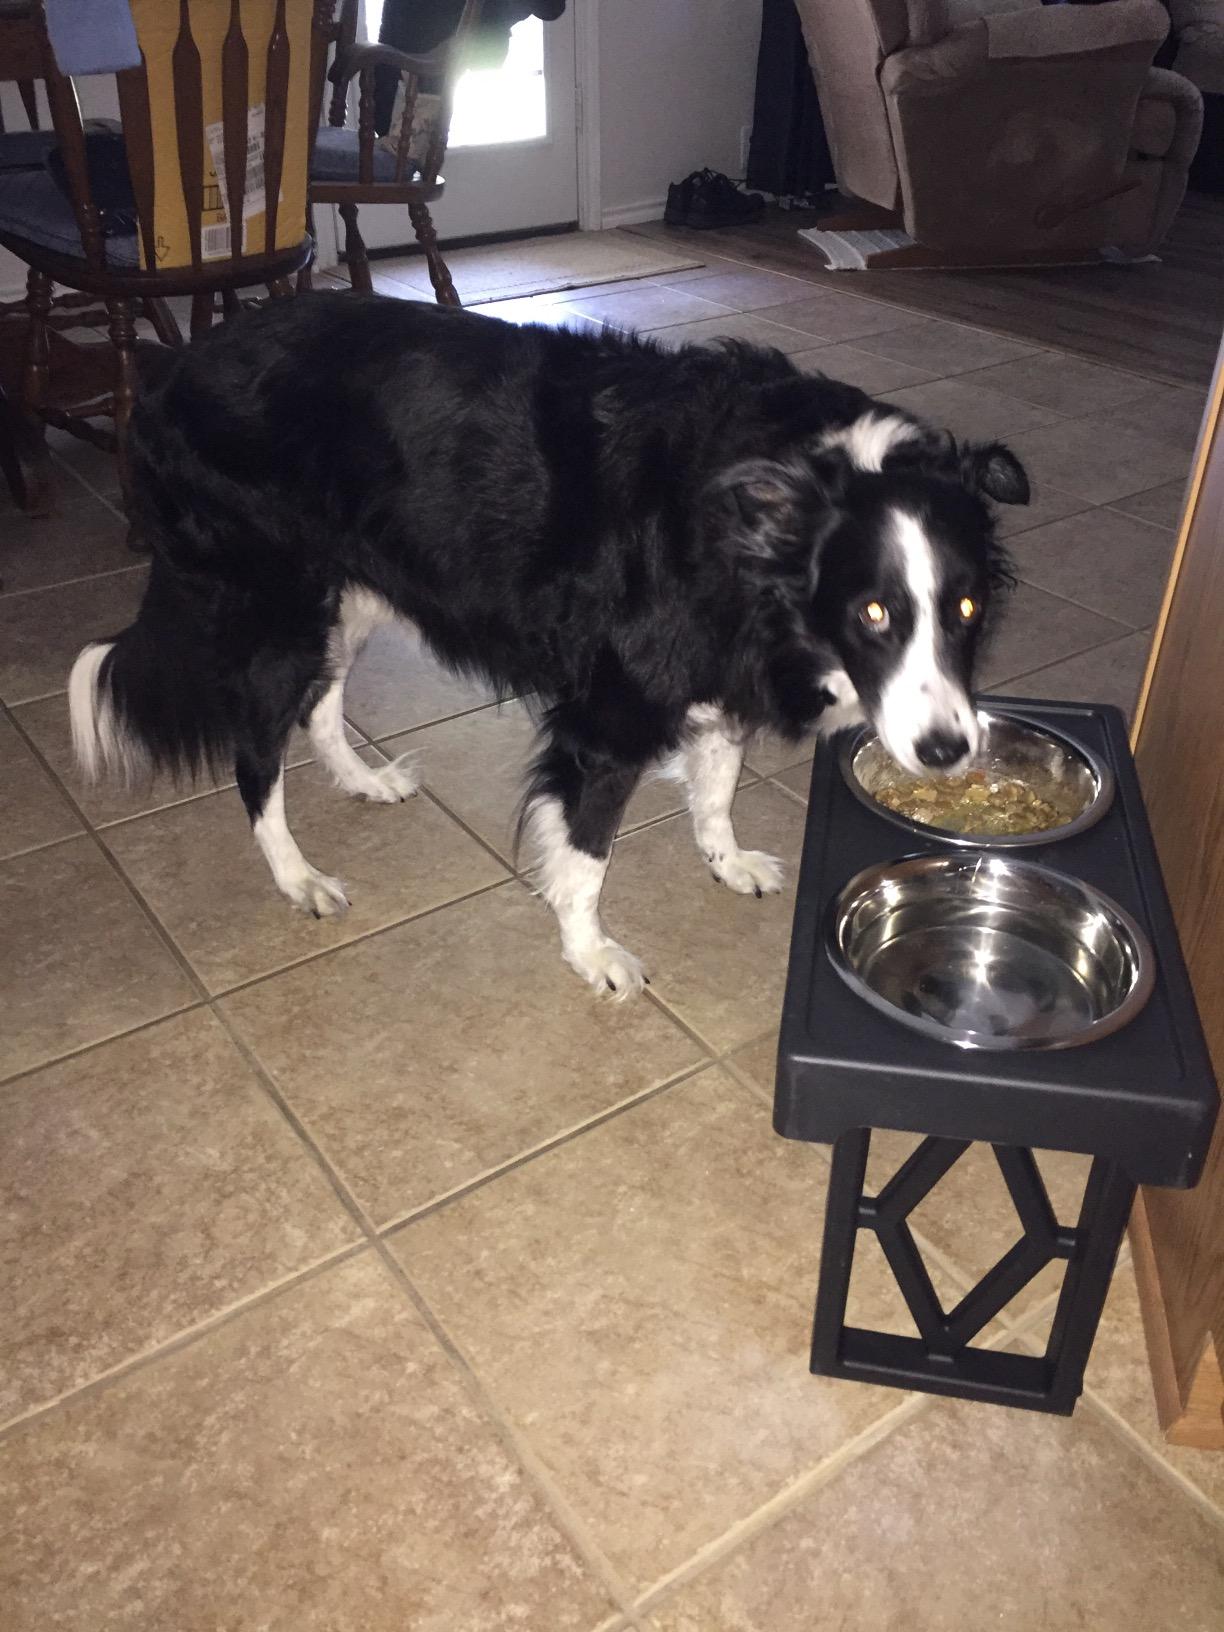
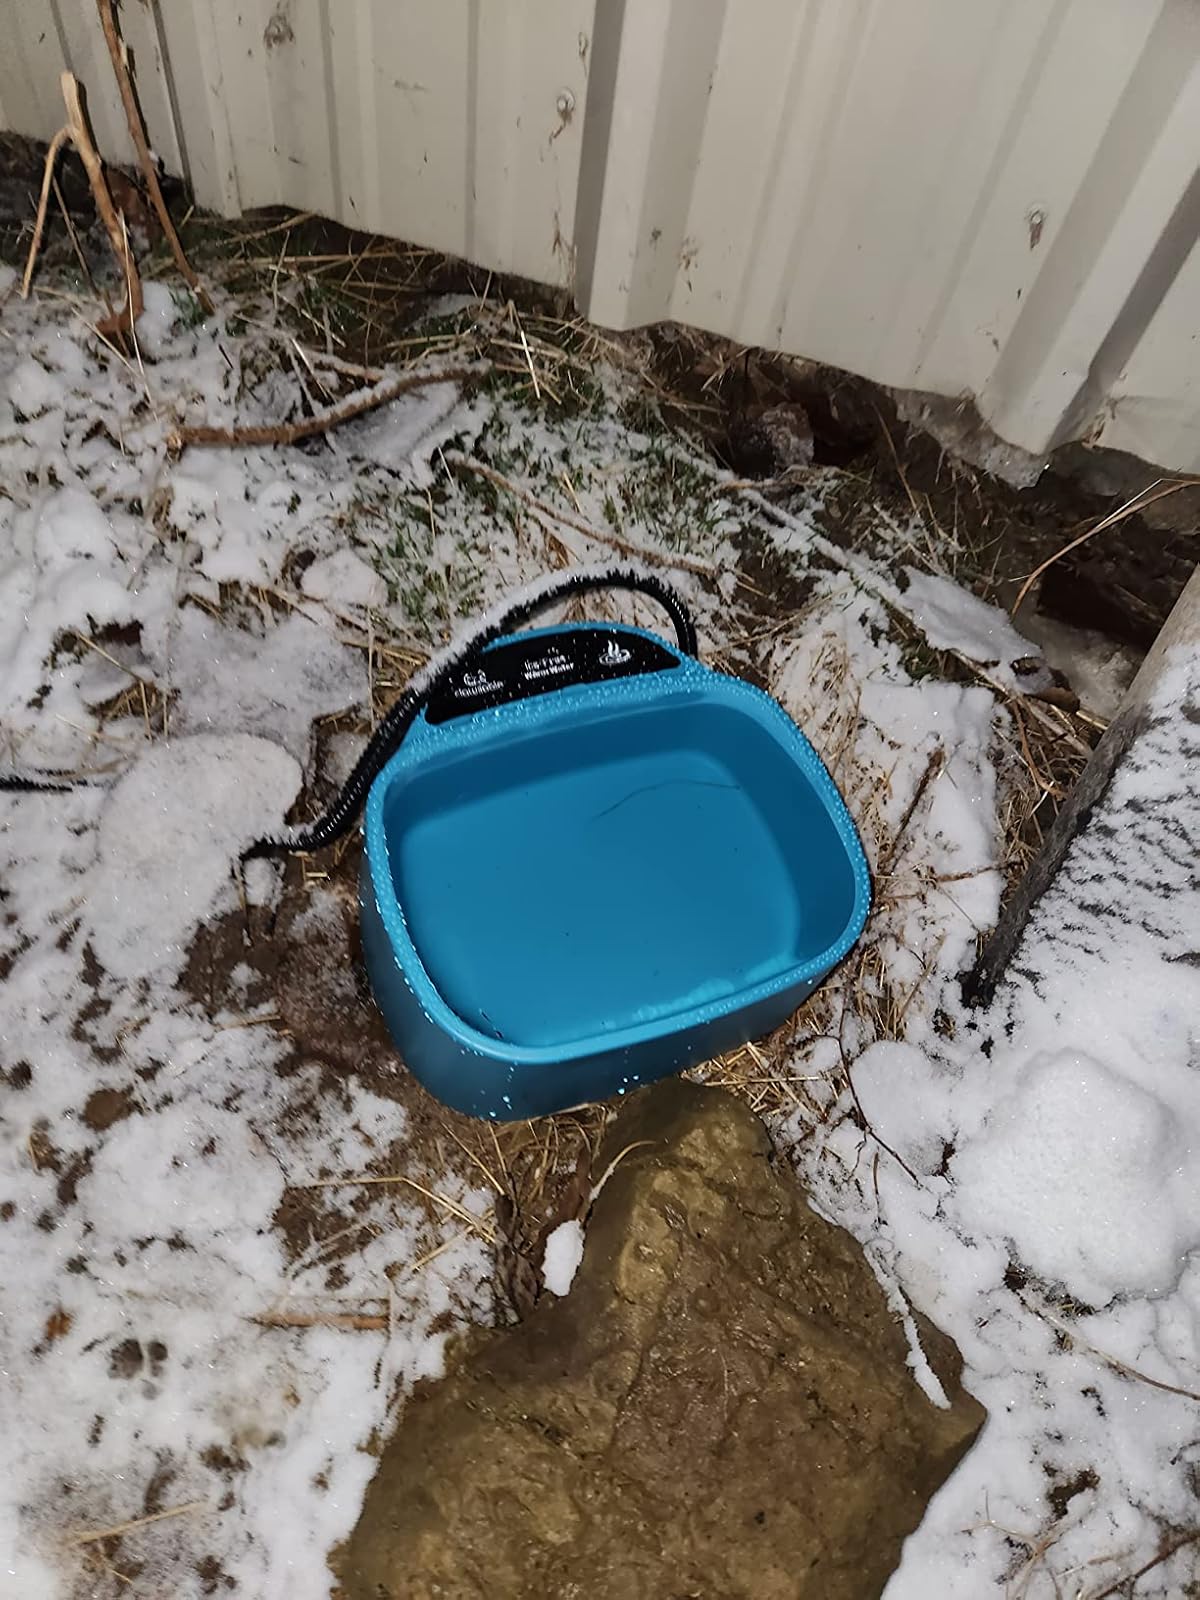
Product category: items_bowl
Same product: no